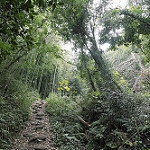
Label: forest